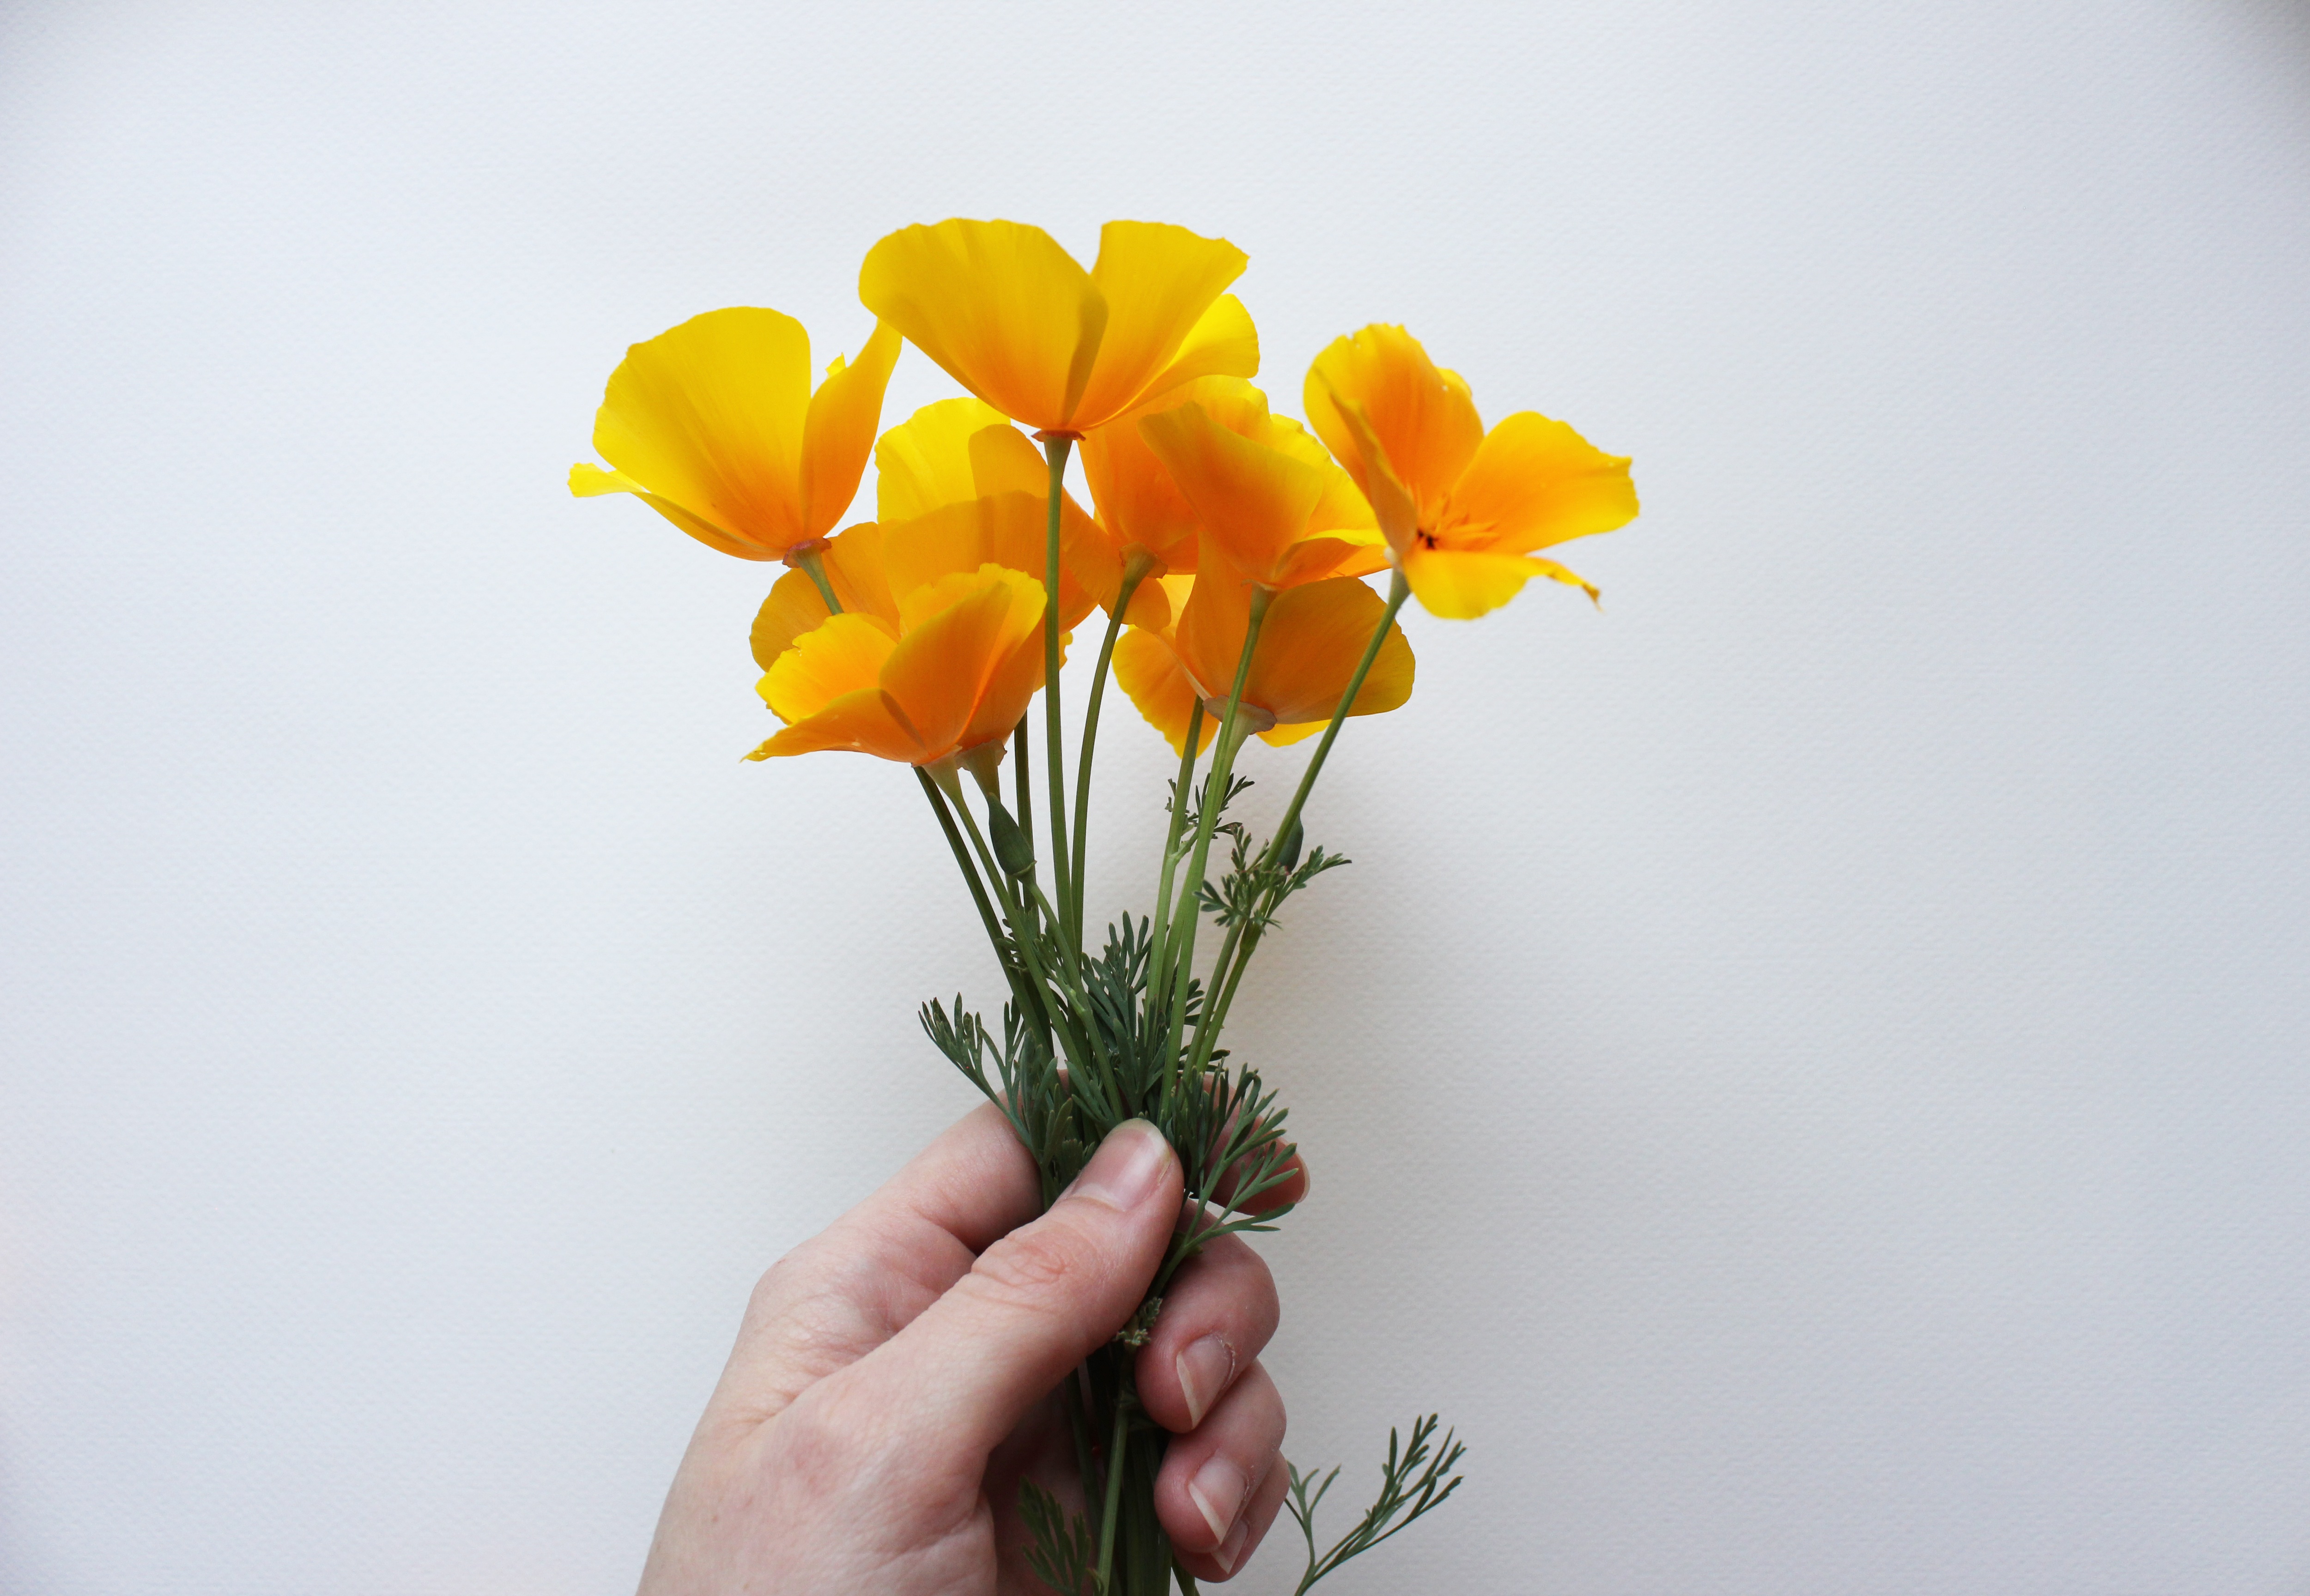
nature, plant, flower, petal, wild, orange, natural, usa, yellow, flora, california, poppy, poppies, floristry, macro photography, flowering plant, flower bouquet, cut flowers, floral design, land plant, flower arranging